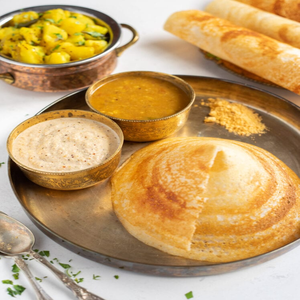
Dish: dosa